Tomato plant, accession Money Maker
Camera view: tilt-top (135 deg); turntable rotation: 330 degrees
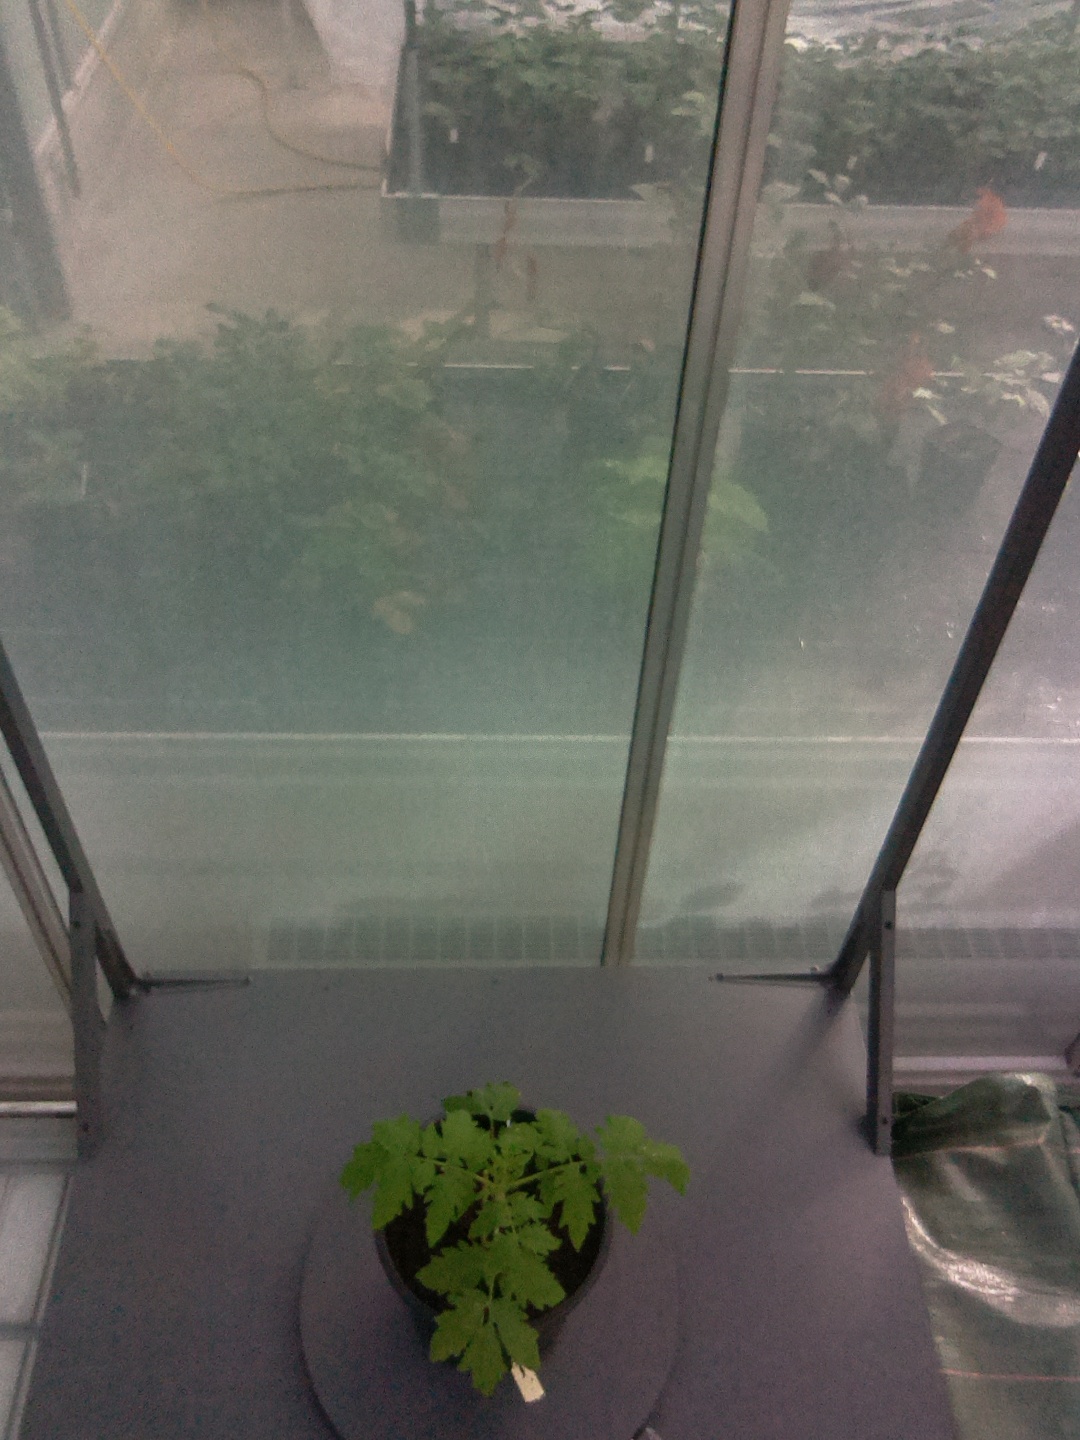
BBCH growth stage 13: 6 of true leaves visible